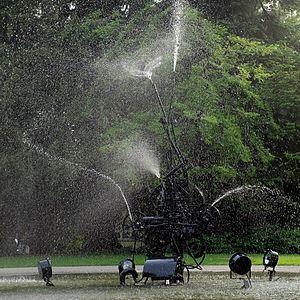
Le Musée Tinguely est consacré à l'artiste Jean Tinguely et se trouve à Bâle. Il a été inauguré en 1996.